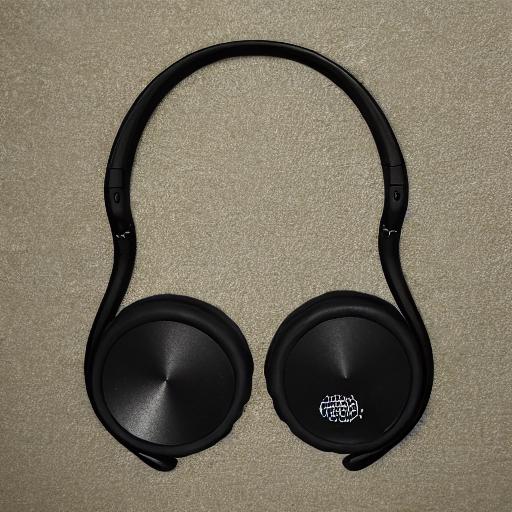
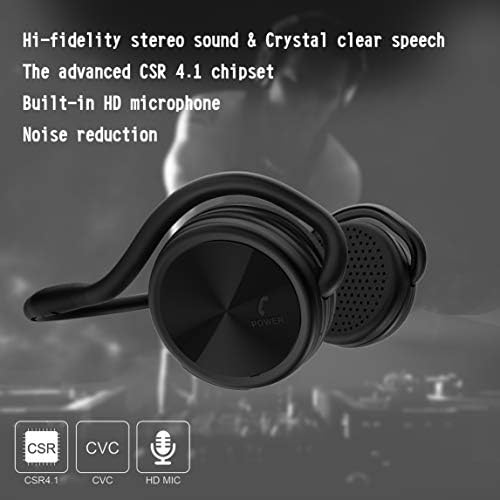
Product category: headphones
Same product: no